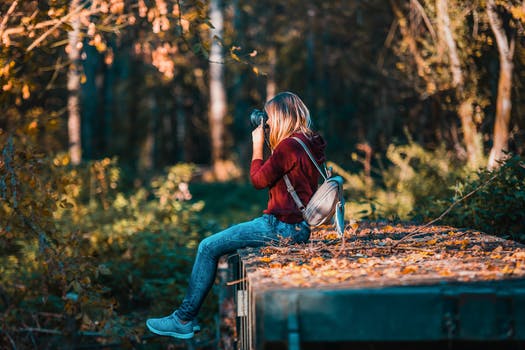
Label: No Watermark